Chameli (film)

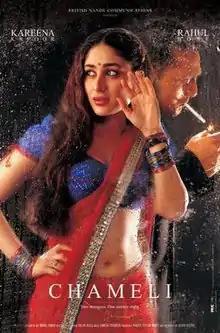
Film poster

Chameli is a 2004 Indian Hindi-language film directed by Sudhir Mishra. The story revolves around a prostitute and an investment banker spending a night together. It stars Kareena Kapoor and Rahul Bose. This was Rinke Khanna's final film before her retirement after marriage.